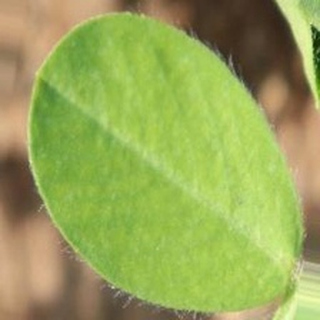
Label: healthy_groundnut